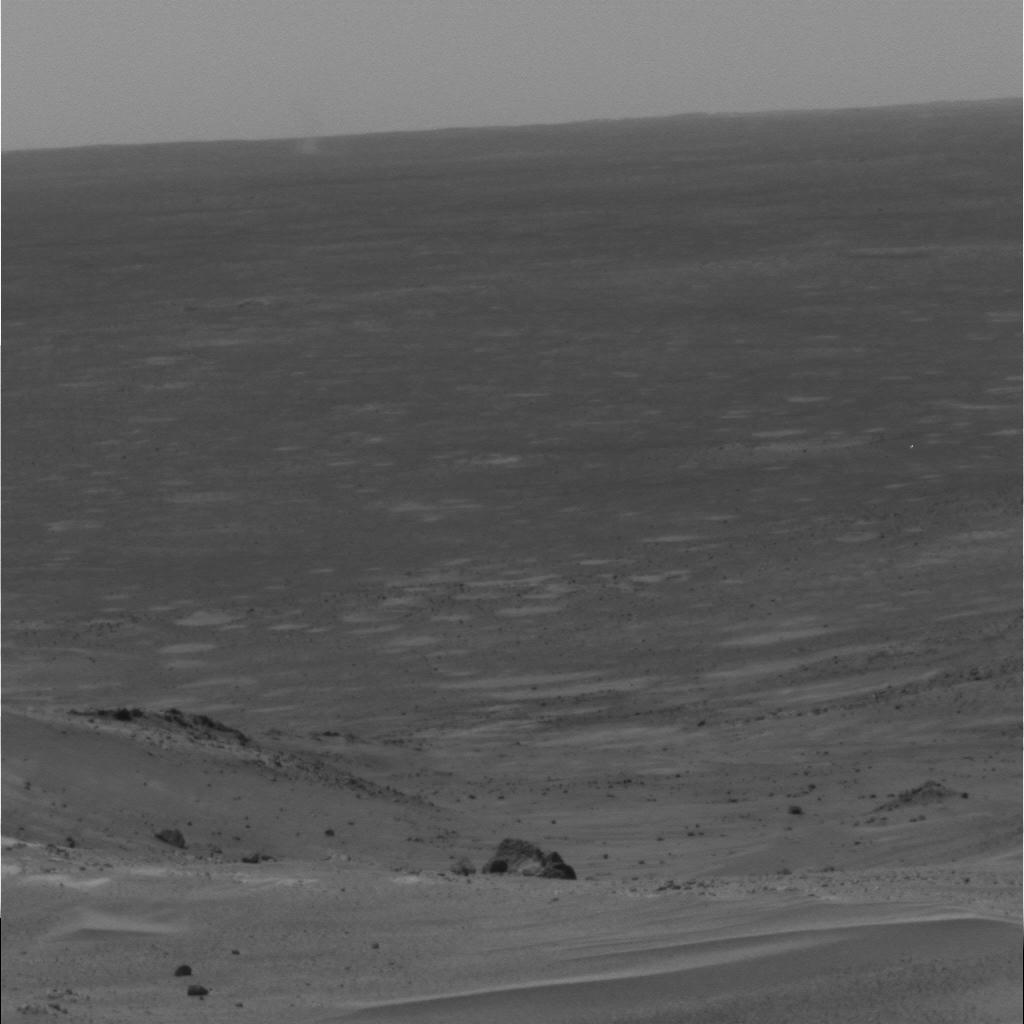
Surface features visible: Rock Outcrops, Dunes/Ripples, Soil, Spherules, Distant Vista, Sky